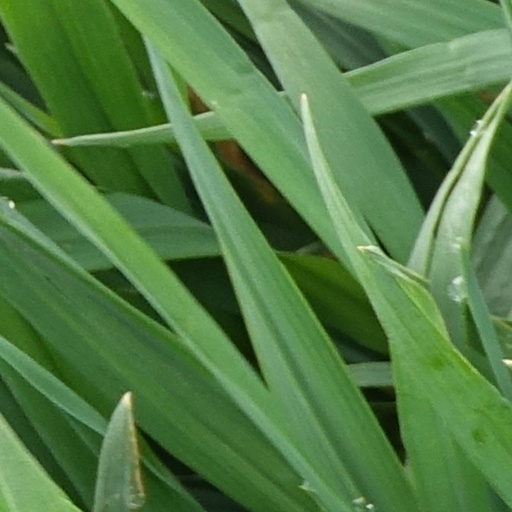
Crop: wheat